Craig Bolerjack

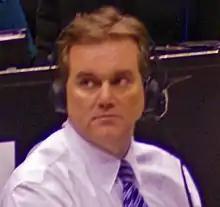
Bolerjack in 2009

Kyle Craig Bolerjack (born May 16, 1958) is an American sportscaster. He is currently calling Utah Jazz telecasts on KJZZ with Thurl Bailey. He also calls games for CBS, ESPN, and CBS College Sports Network in a national broadcasting career that dates back to the late 1990s.